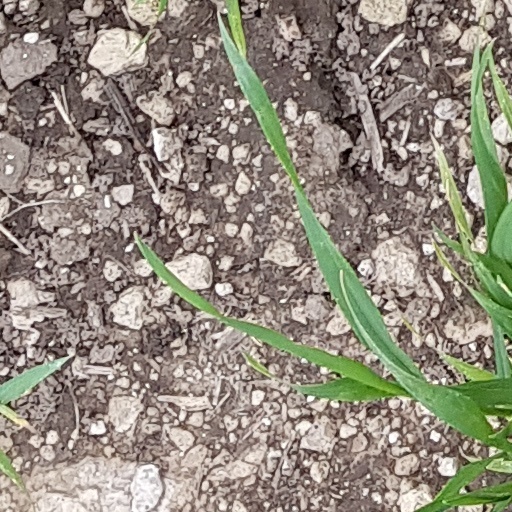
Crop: wheat